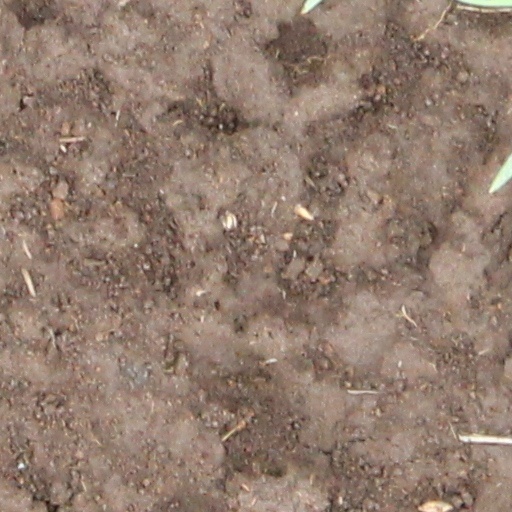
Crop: wheat